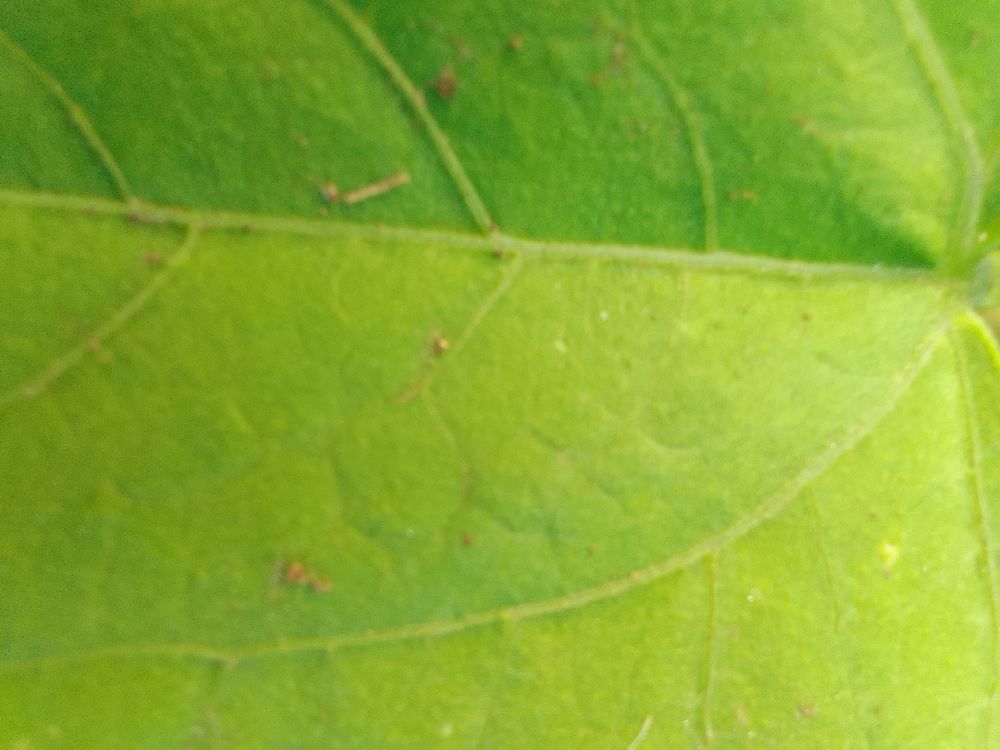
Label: healthy